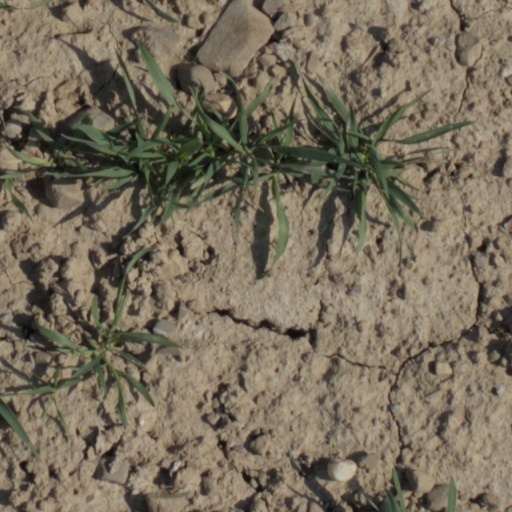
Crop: wheat